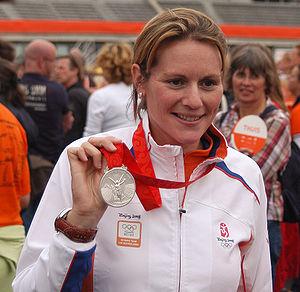
Femke Pauline Dekker, née le 11 juillet 1979 à Leiderdorp, est une rameuse néerlandaise.